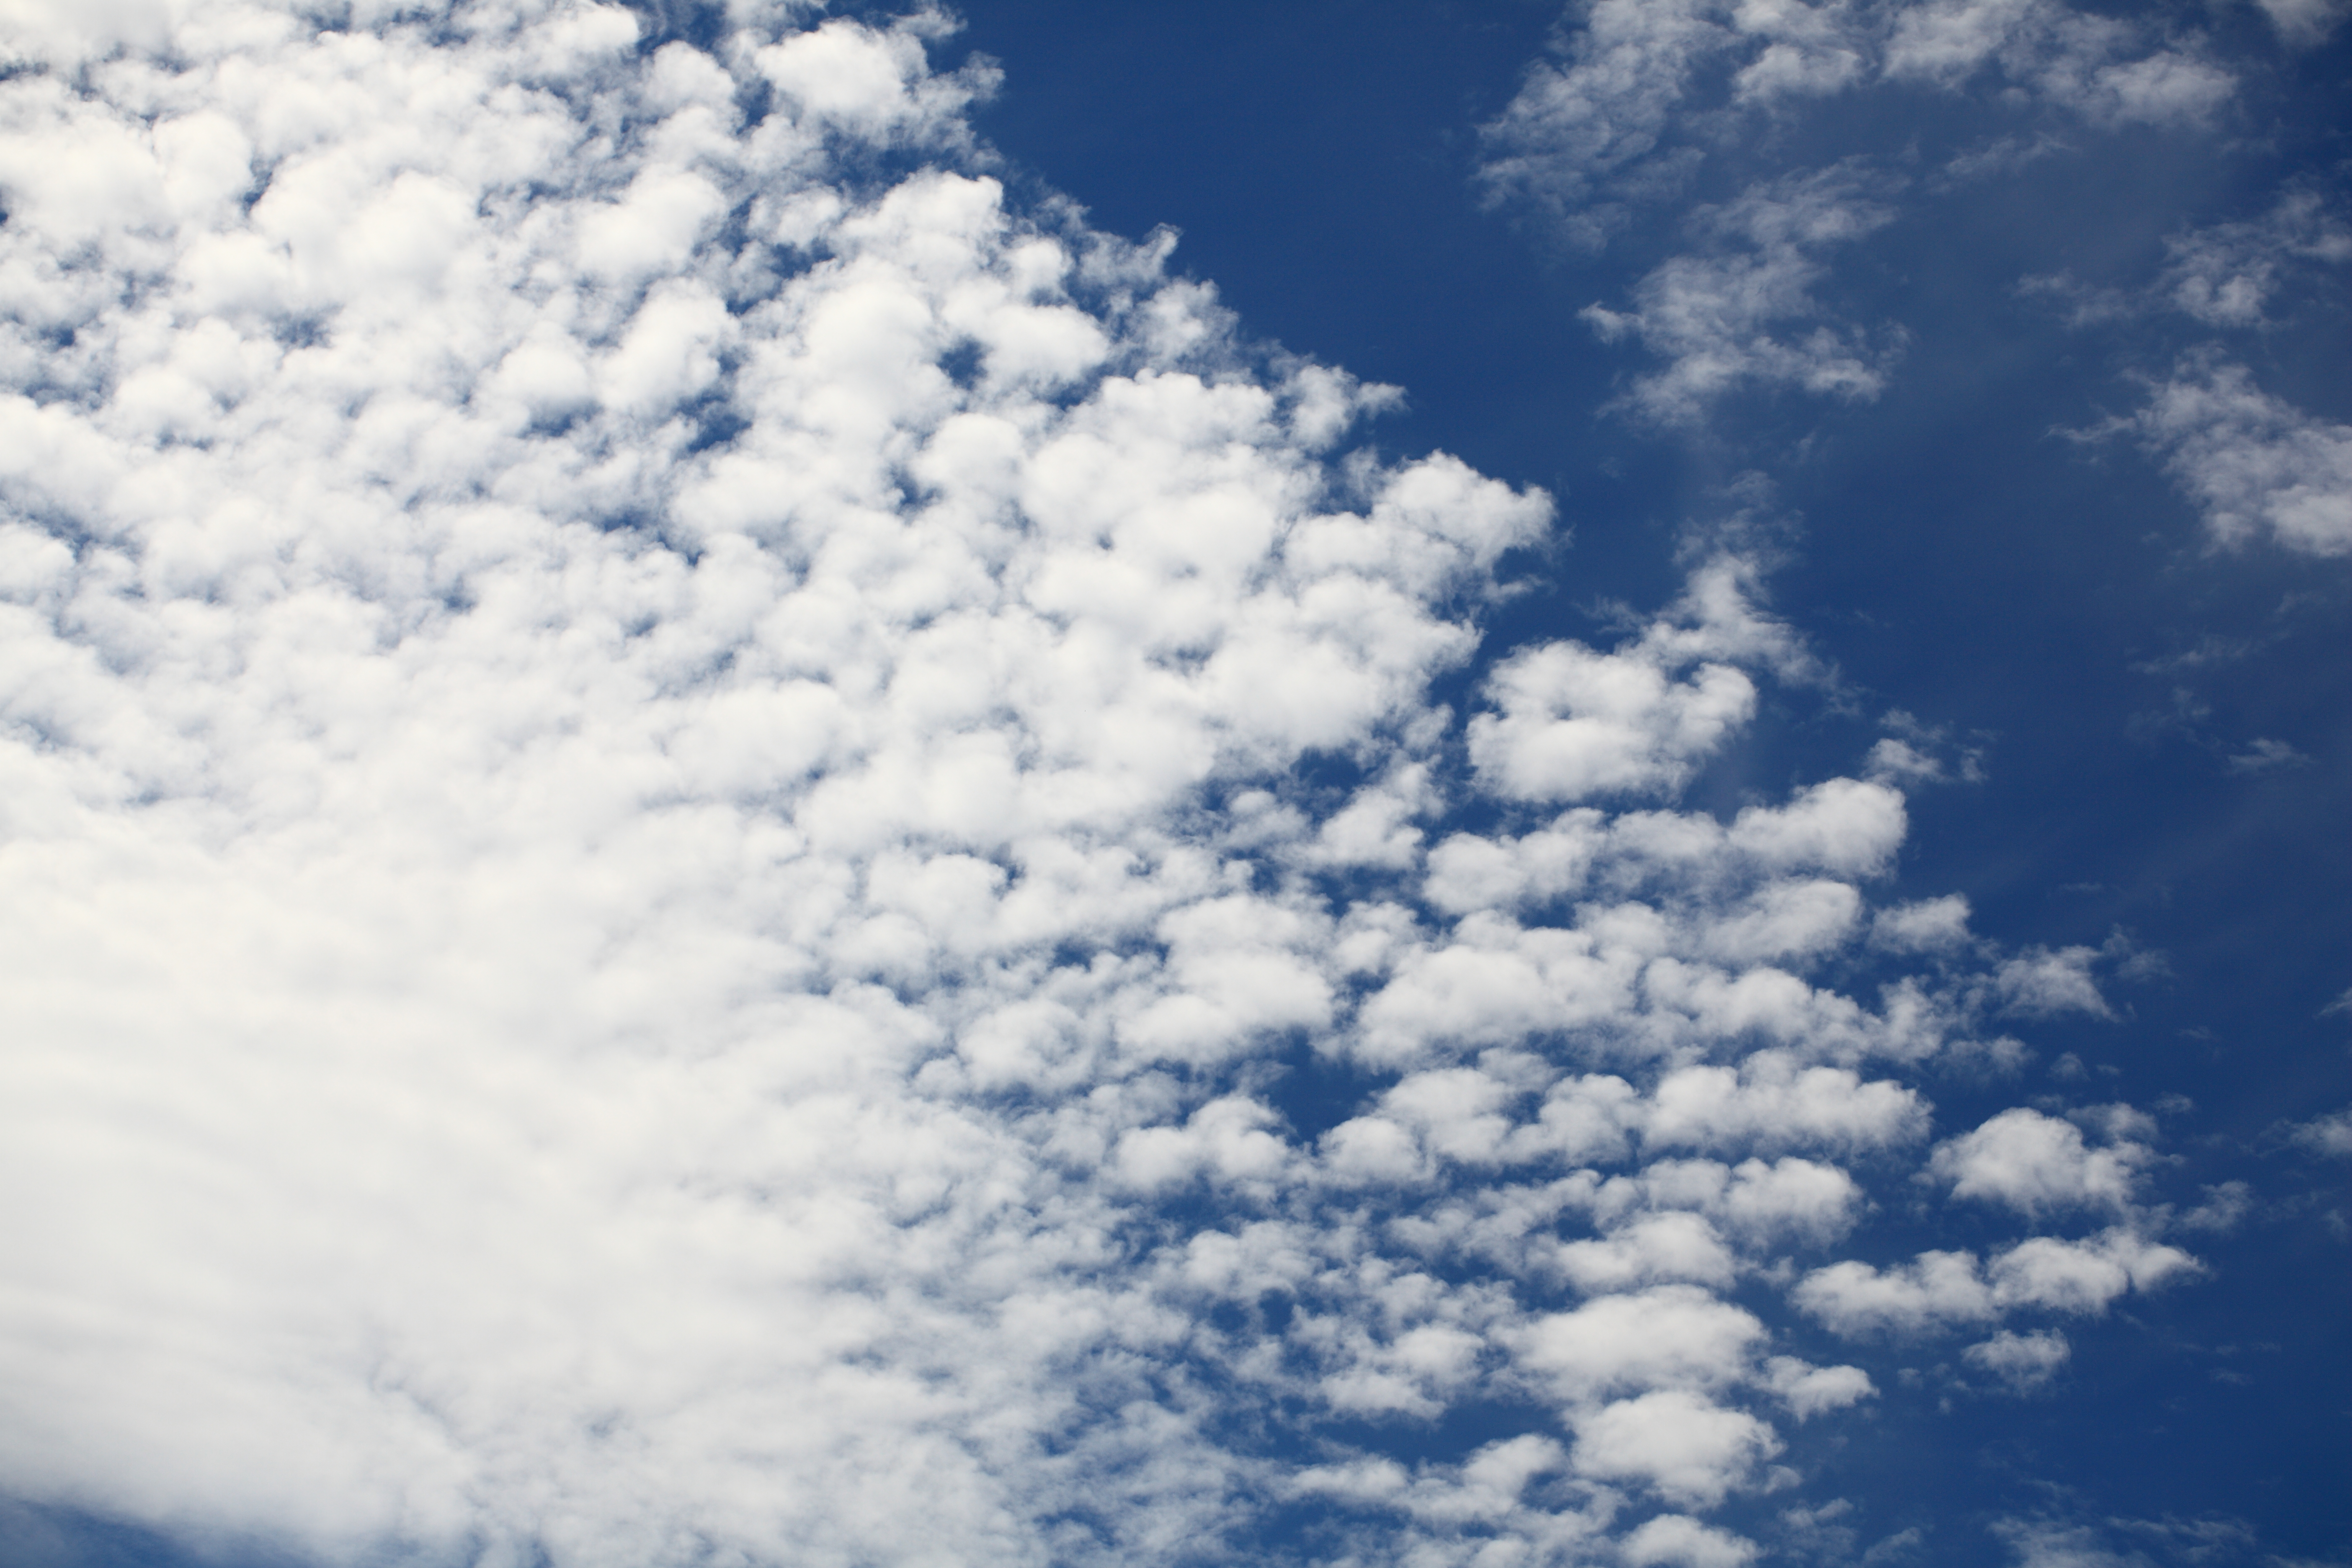
cloud, sky, sunlight, atmosphere, daytime, high, cumulus, blue, clouds, 5d, hires, markii, hi, res, resolution, ibaraki, hitachi, hitachiseasidepark, meteorological phenomenon, atmosphere of earth